The Crew 2

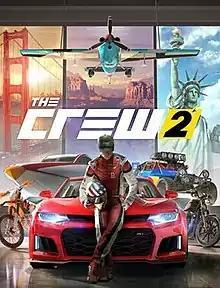

The Crew 2 is a 2018 racing video game developed by Ubisoft Ivory Tower and published by Ubisoft for PlayStation 4, Windows, Xbox One, and Google Stadia. It is the sequel to 2014's "The Crew". It features a persistent open world environment for free-roaming across a scaled-down recreation of the contiguous United States. The game allows players to control a variety of vehicles including cars, motorcycles, boats, and airplanes.